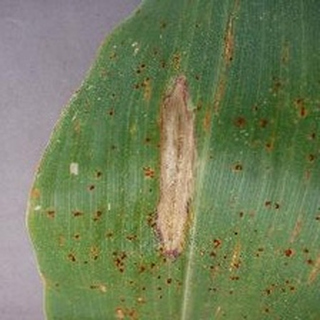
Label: corn_northern_leaf_blight